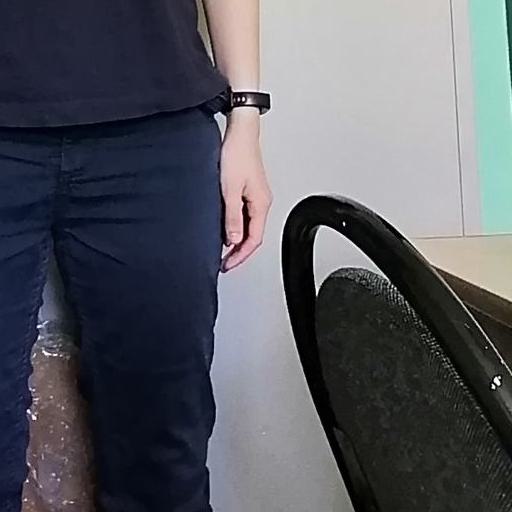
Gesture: no_gesture